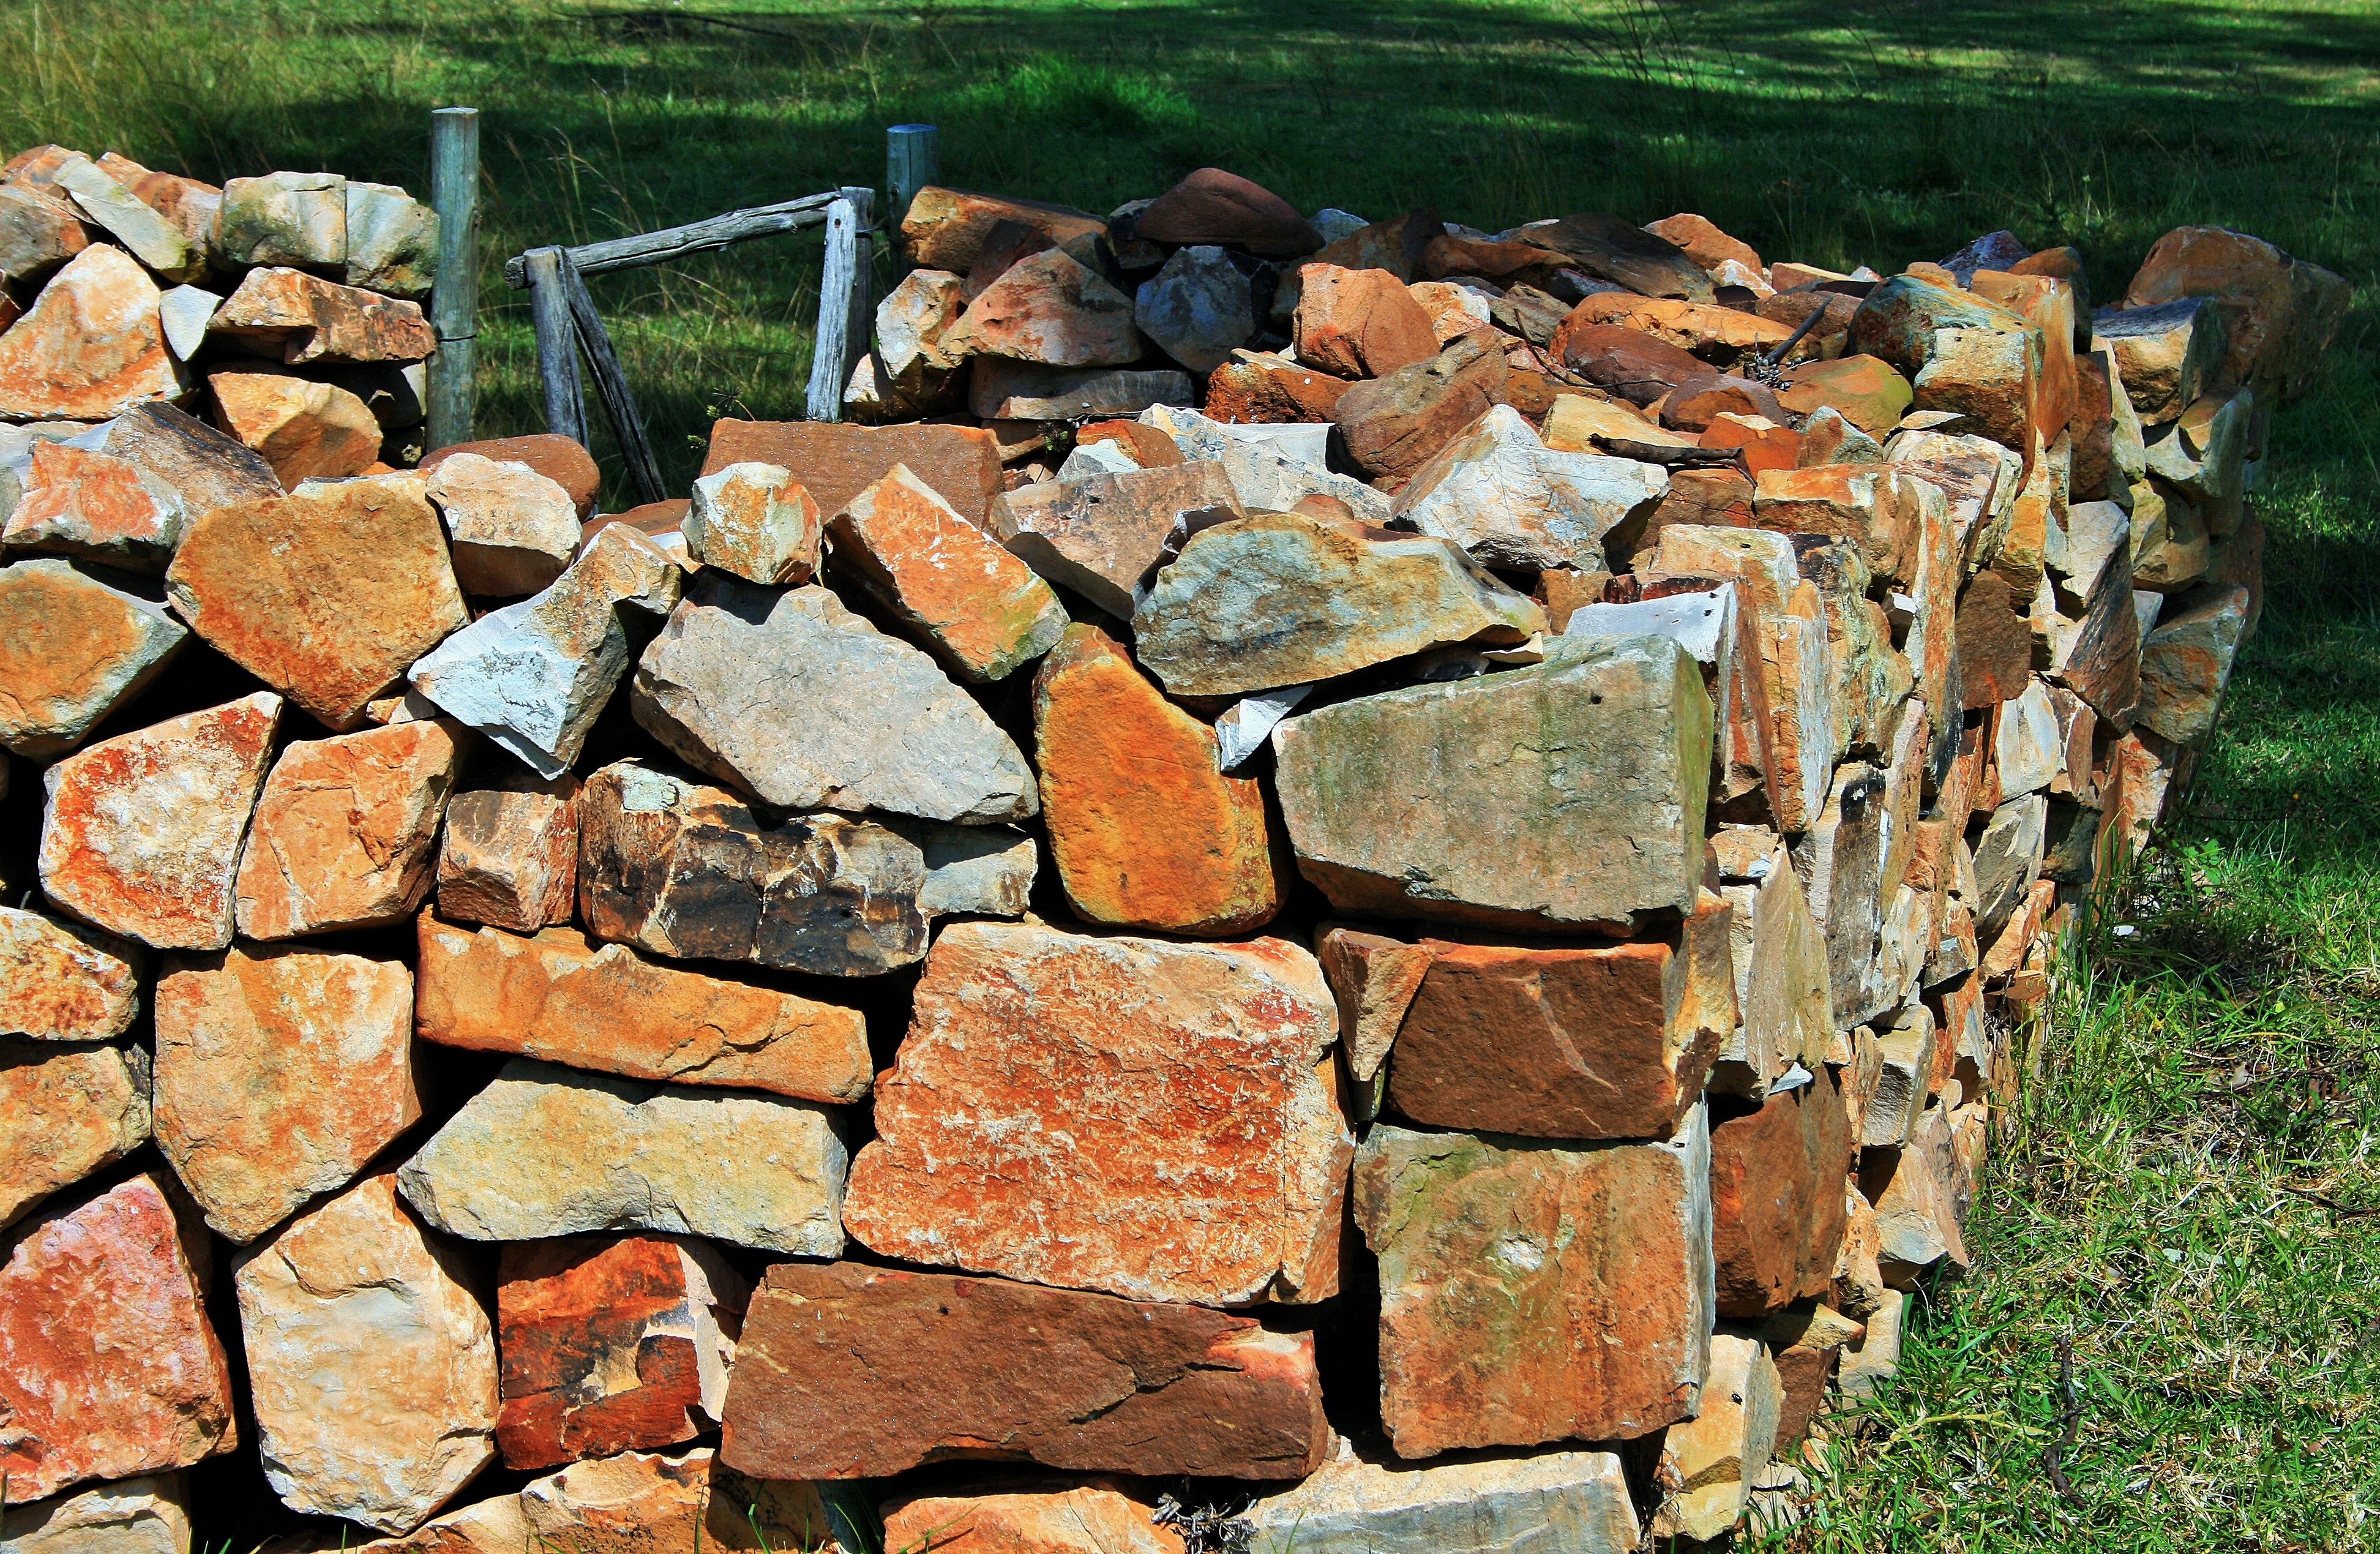
rock, wood, wall, soil, stone wall, brick, material, enclosure, shelter, stones, walls, brickwork, pretoria, flagstone, willem prinsloo, agriculture farm, stone kraal